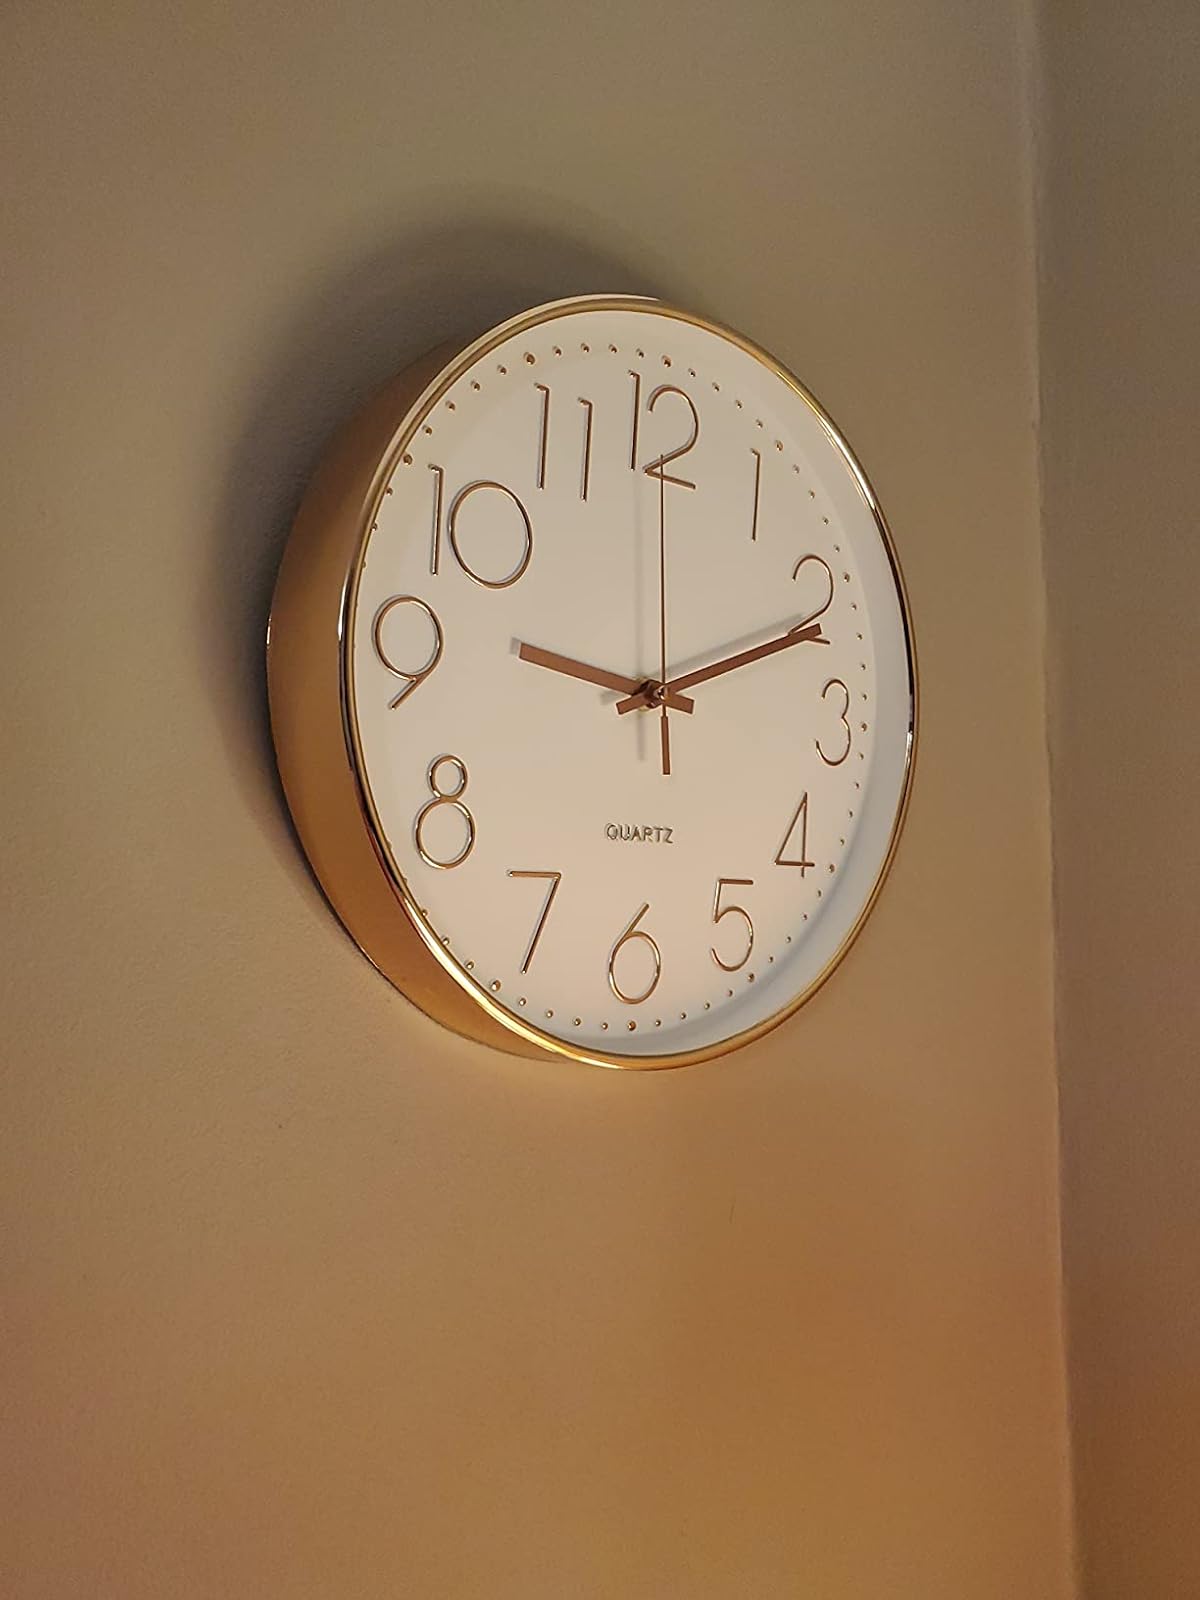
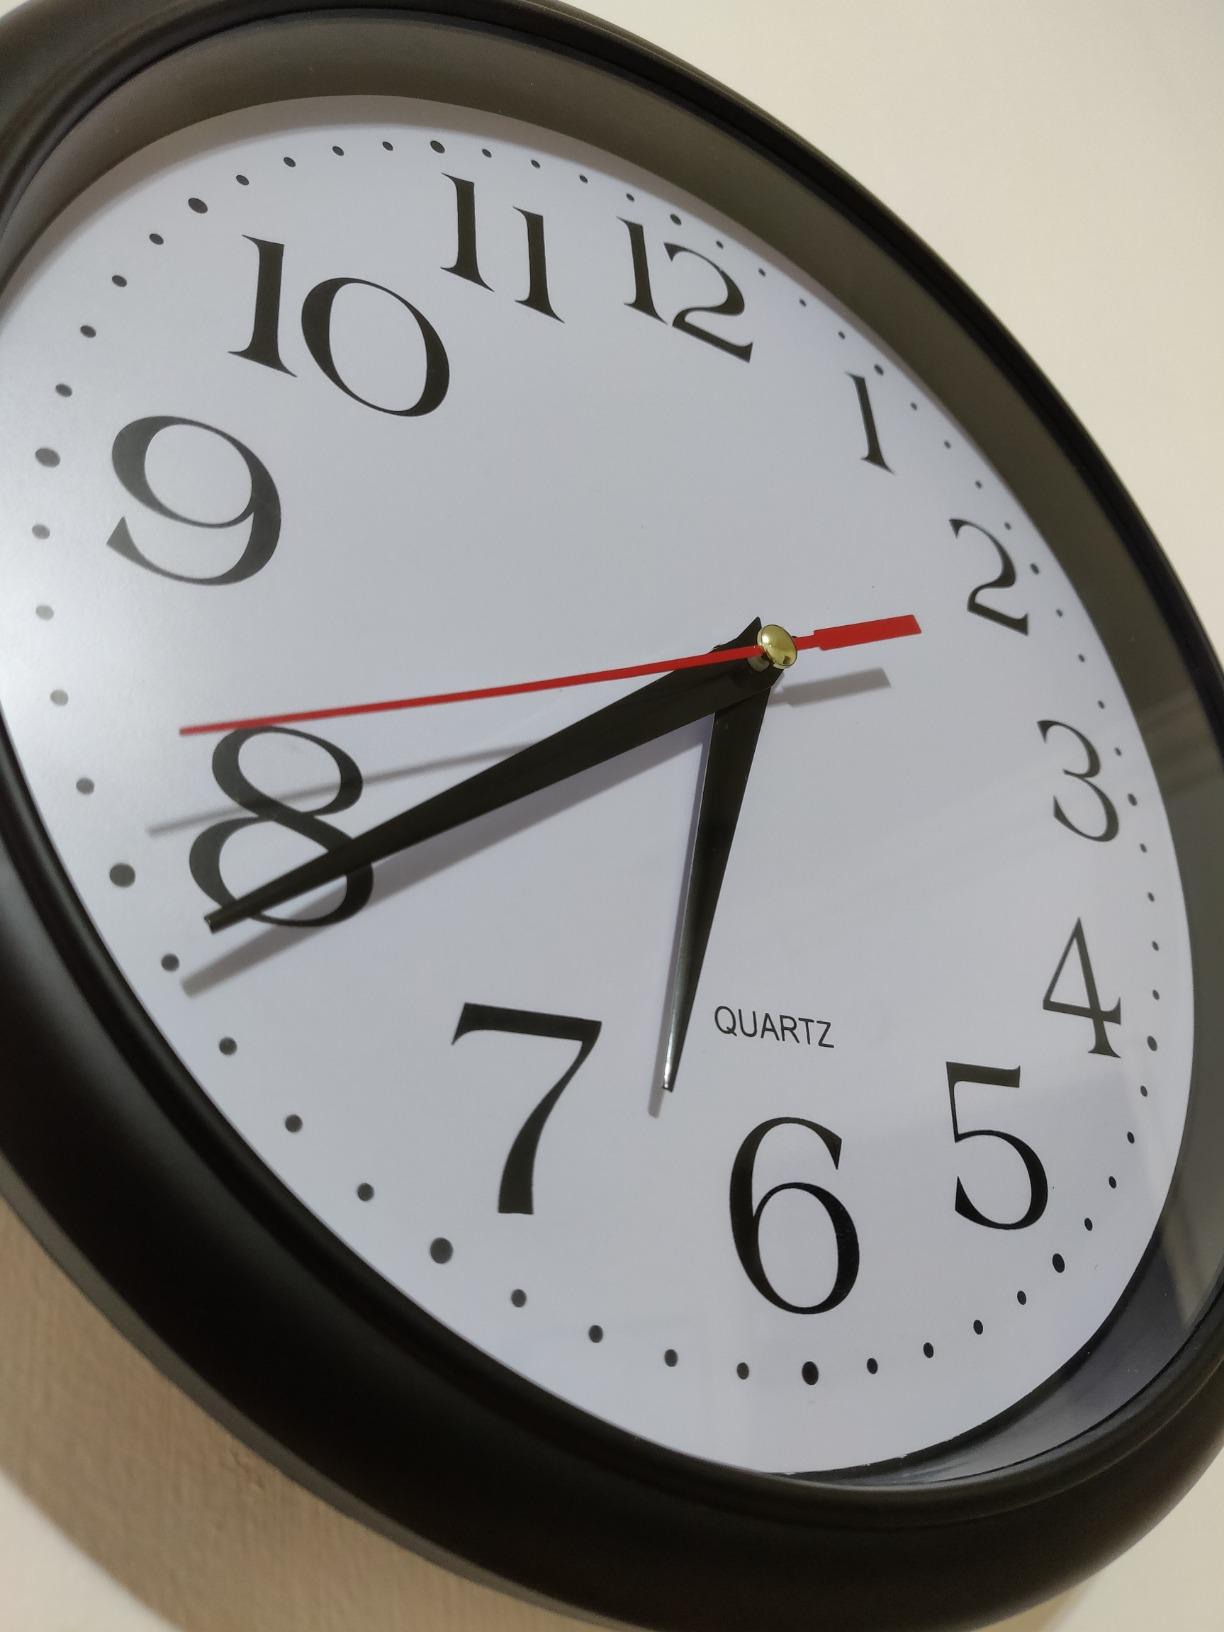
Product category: clock
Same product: no